John M. Spottswood

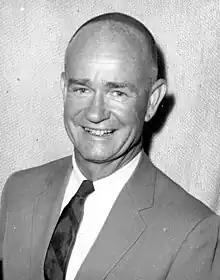
Spottswood in 1967

John Maloney Spottswood (June 17, 1920 – September 27, 1975) was an American politician and member of the Democratic Party who served as the senior Florida State Senator from the 41st district, in office from 1963 to 1971.